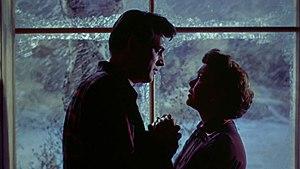
Frank Gross — né le 13 décembre 1905 à Chicago, mort le 28 février 1960 à Mexico — est un monteur américain, membre de l'ACE.
Rock Hudson — nom de scène de Roy Harold Scherer Jr. — est un acteur américain, né le 17 novembre 1925 à Winnetka et mort le 2 octobre 1985 à Beverly Hills.
Tout ce que le ciel permet est un film américain réalisé par Douglas Sirk en 1955.